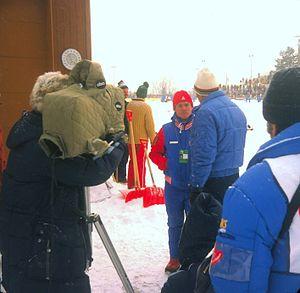
Les Jeux olympiques d'hiver de 1980, officiellement connus comme les XIIIᵉˢ Jeux olympiques d'hiver, ont lieu à Lake Placid aux États-Unis du 13 au 24 février 1980. C'est la deuxième fois après 1932 que les Jeux se déroulent dans cette localité de l'État de New York comptant 3 000 habitants en 1980. Déjà candidat en 1948, 1952, 1956, 1968 et 1976, Lake Placid reçoit l'organisation des Jeux fin 1974, en tant qu'unique prétendant final. Certains sites de 1932 sont rénovés pour 1980. Les Jeux sont réussis sur le plan sportif mais l'organisation est critiquée à cause de nombreux problèmes de transports. Les Jeux de 1980 sont les derniers à se dérouler dans une ville de moins de 15 000 habitants.